North American NA-16

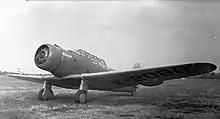
First NA-16 with initial canopy and still in civilian registration

On 10 December 1934, James Howard "Dutch" Kindelberger, John L. "Lee" Atwood, and H.R. Raynor sketched out the specifications for the NA-16. A key characteristic for the advanced trainer was a closed canopy.